Main campus of the Georgia Institute of Technology

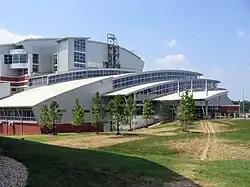
A large, white, multi-story building constructed from concrete, metal and glass with several tiered, curved roof segments framing long panels of windows. The building is set back on a large green lawn with several small pine trees.

Formerly the location of the Hemphill Avenue neighborhood, Georgia Tech began to expand into this area in 1965. West Campus is occupied primarily by apartments and coed undergraduate dormitories. Apartments include Crecine, Center Street, Zbar, Maulding, Nelson-Shell, and Eighth Street Apartments (all of which were built as part of the 1996 Olympic Village), while dorms include Freeman, Montag, Fitten, Folk, Caldwell, Armstrong, Hefner, Fulmer, and Woodruff Suites. The Campus Recreation Center (formerly the Student Athletic Complex); a volleyball court; a large, low natural green area known as the Burger Bowl; and a flat artificial green area known as the Stamps Field (formerly SAC Field) are all located on the western side of the campus.